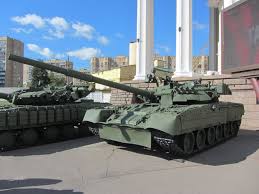
Label: Tank